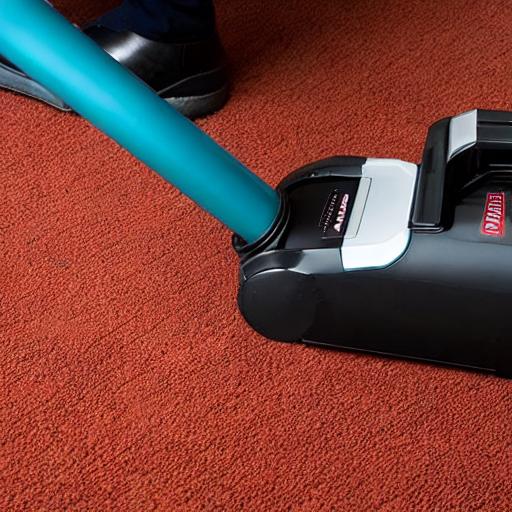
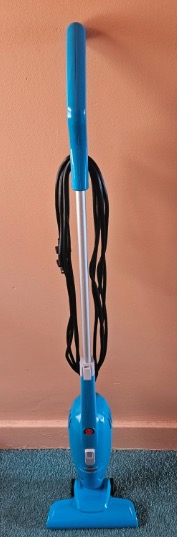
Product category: items_vacuum
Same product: no